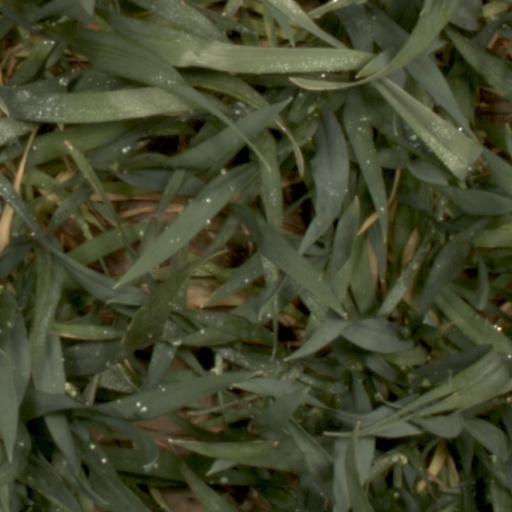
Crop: wheat